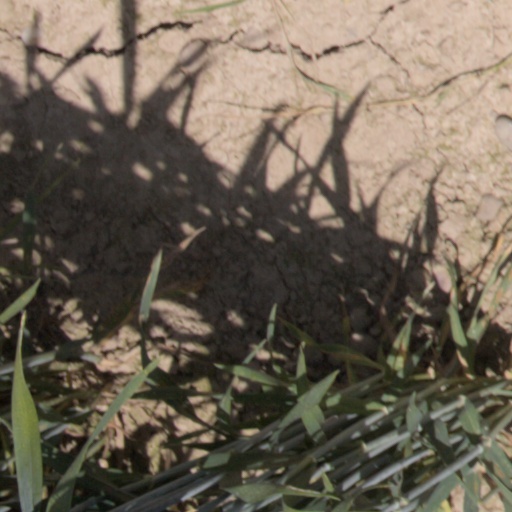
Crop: wheat